Question: Please indicate a possible affordance area of the sit_on_bench that can be used for sitting
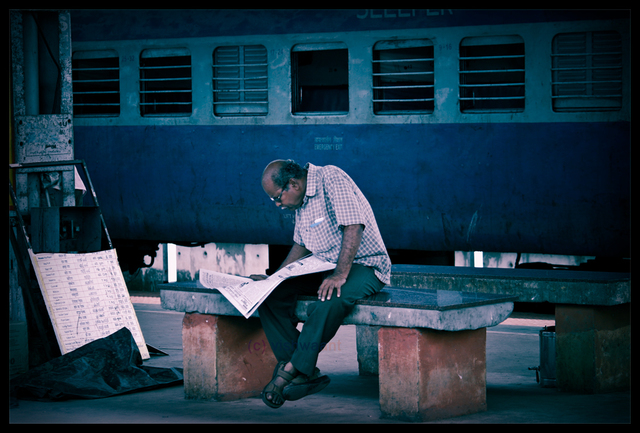
Answer: [164.5, 276, 506.5, 301]